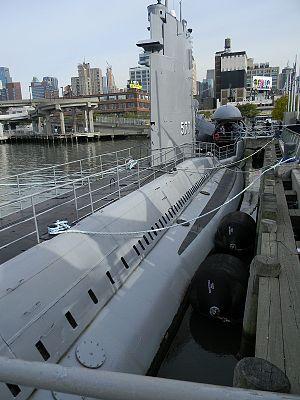
Sous-marin diesel-électrique USS Growler (SSG-577), Intrepid Sea-Air-Space Museum, New York
L'Intrepid Sea-Air-Space Museum est un musée de la ville de New York aux États-Unis consacré à l'histoire maritime, aérospatiale et militaire qui expose plusieurs bateaux-musées. Le musée présente notamment le porte-avions USS Intrepid en activité durant la Seconde Guerre mondiale, le sous-marin USS Growler, un exemplaire de l'avion supersonique civil Concorde et l'avion de reconnaissance militaire supersonique Lockheed A-12 Oxcart. Le musée a fait l'acquisition en 2011 de la navette spatiale américaine Enterprise. Le musée, fondé en 1982 pour préserver le porte-avions Intrepid qui devait être démantelé, est situé au niveau de la 46ᵉ rue du quartier West Side dans l'île de Manhattan.